Saint-Étienne-en-Bresse

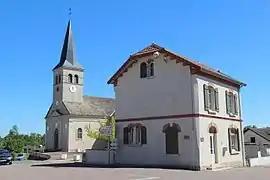
The church and old post office in Saint-Étienne-en-Bresse

Saint-Étienne-en-Bresse (literally "Saint-Étienne in Bresse") is a commune in the Saône-et-Loire department in the region of Bourgogne-Franche-Comté in eastern France.